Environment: real
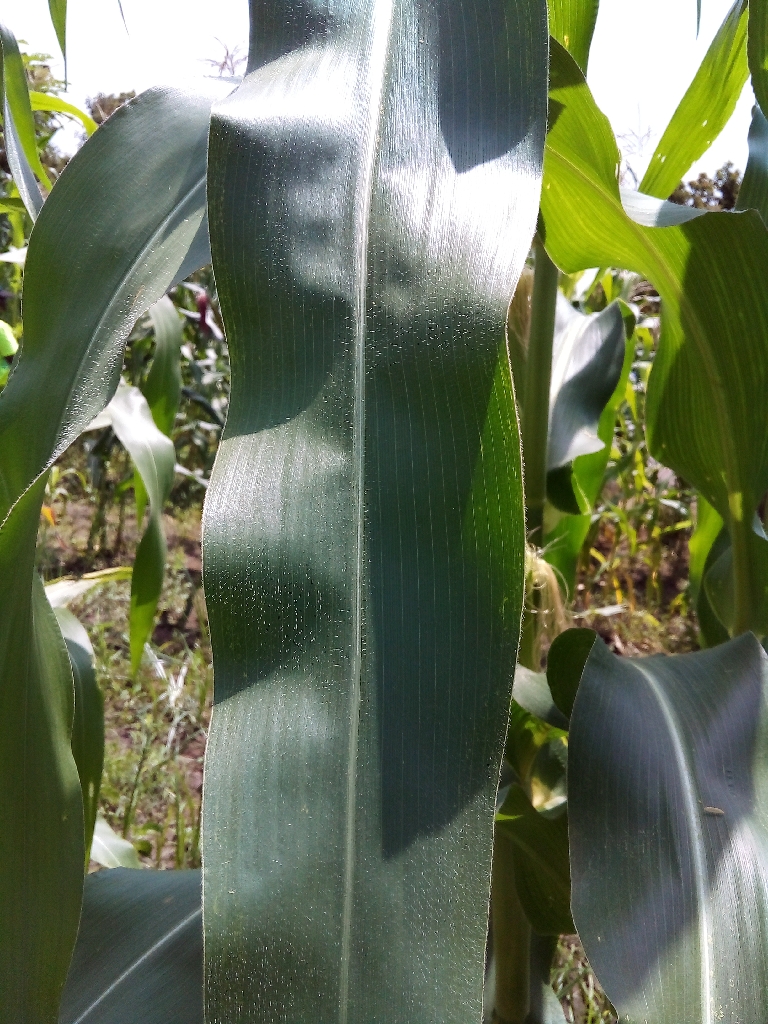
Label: healthy